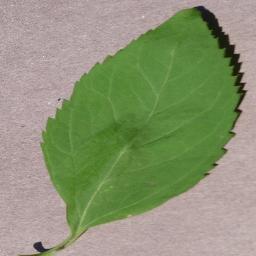
Label: Cherry___healthy